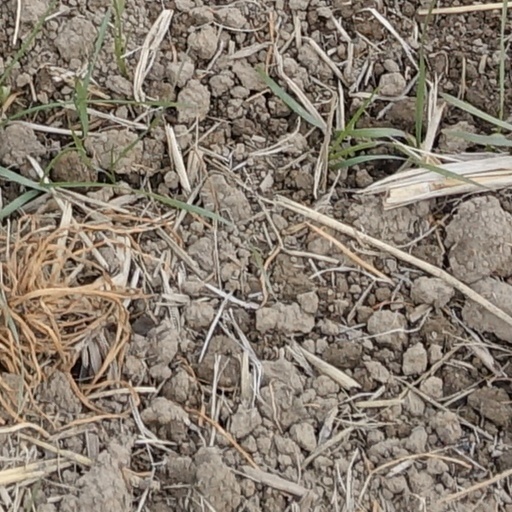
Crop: wheat